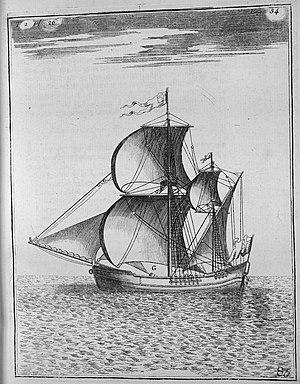
Mémoires d'artillerie, recueillis par M. Surirey de Saint Remy, tome II, exemplaire de la B.M. de Reims, troisième édition.